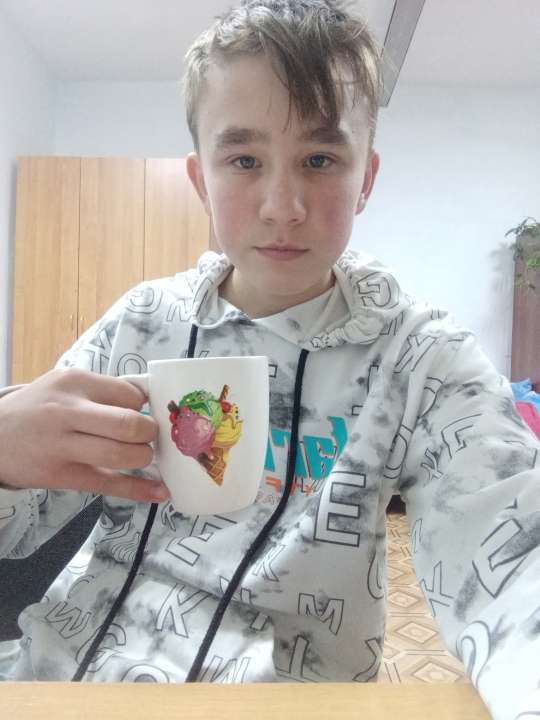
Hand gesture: no_gesture